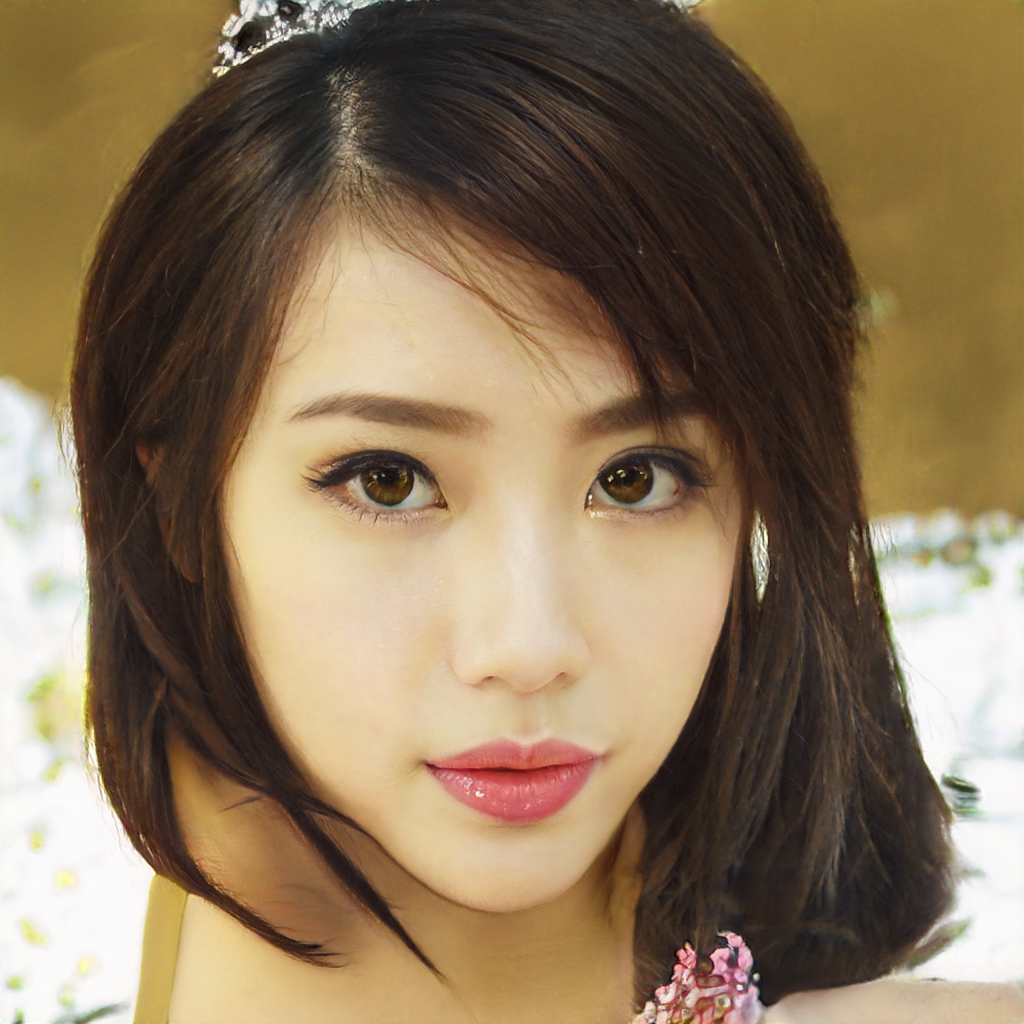
Portrait style: Real Portrait